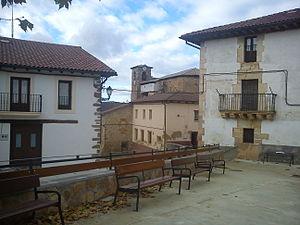
Quintana en espagnol ou Kinta en basque est une commune ou contrée de la municipalité de Bernedo dans la province d'Alava dans la Communauté autonome basque.